Sabah

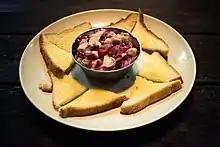
A swordfish hinava served with sandwich bread

Sabah has a total of eight ports operating in Sepanggar, Kota Kinabalu, Sandakan, Tawau, Kudat, Kunak and Lahad Datu. The Sapangar Bay Container Port is the main transshipment hub for the BIMP-EAGA region. Another port, the Sapangar Bay Oil Terminal is the main terminal for refined petroleum products and liquid chemical in the West Coast. Kota Kinabalu Port remain as a general cargo port. While all ports in the northern and eastern Sabah served to handle palm oil related products such as fertiliser, palm kernel as well for general cargo. Ferry service in the West Coast side provide trips to Labuan from the Jesselton Point Waterfront and Menumbok Ferry Terminal in Kuala Penyu. In the East Coast, the service are provided from the Tawau Ferry Terminal to Nunukan and Tarakan in Kalimantan, Indonesia. There is also ferry services from Sandakan to Zamboanga City and a new one that was planned from Kudat to Buliluyan, Bataraza of Palawan in the Philippines, but both services were terminated at the moment due to lack of security enforcement from the Philippine side prior to the persistent attack by pirates and kidnapping by militant groups based in the Sulu Archipelago of the southern Philippines. The planned ferry service from Kudat to Palawan was restored on 1 February 2017 after the increasing of security enforcement from the Philippines side, but were postponed again until present mainly due to both ferry operators from Malaysia and the Philippines facing difficulties in complying with the necessary requirements and permits imposed by both national and state authorities.